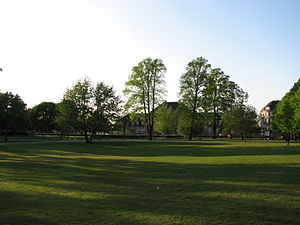
Kongens Have (Odense)
Kongens Have i retning mod nord og den gamle banegårdsbygning (før omlægning af stier).
Kongens Have er en park i det centrale Odense, beliggende over for Odense Banegård Center. Parken afgrænses af Jernbanegade mod vest og Østre Stationsvej mod nord. Arealet er ca. to hektar.